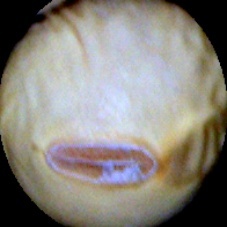
Label: Intact